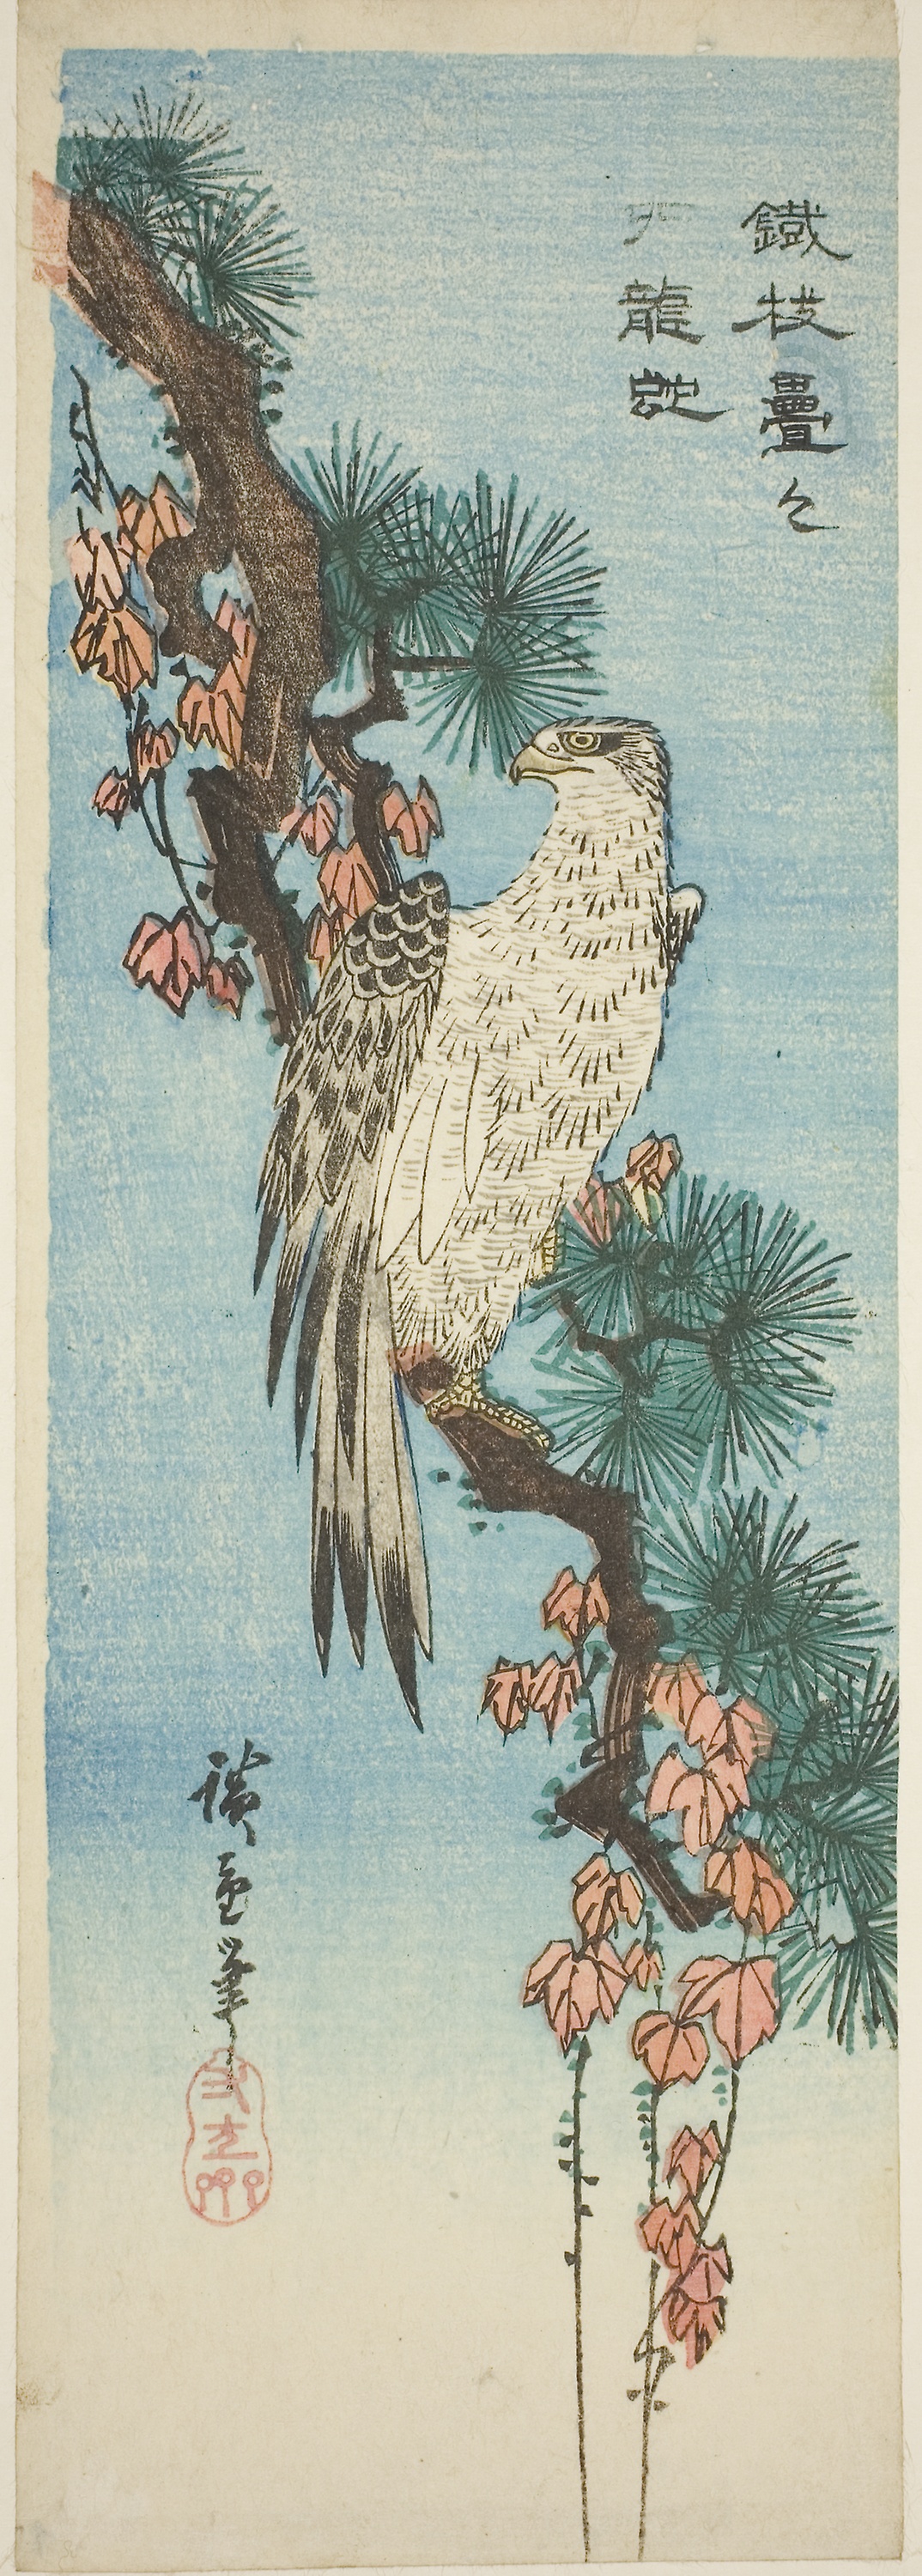
bird, branch, painting, tree, illustration, art, plant, bird of prey, falconiformes, fictional character